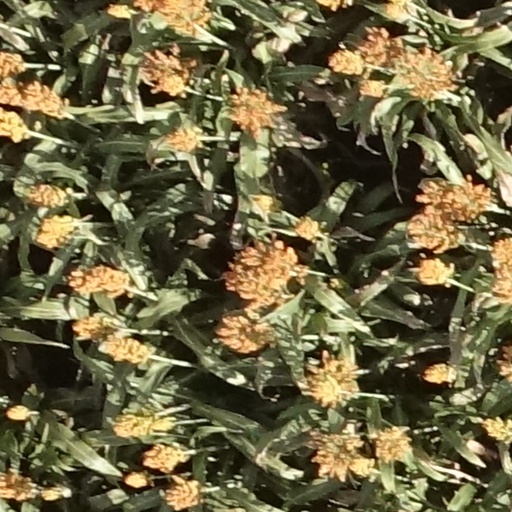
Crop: sorghum